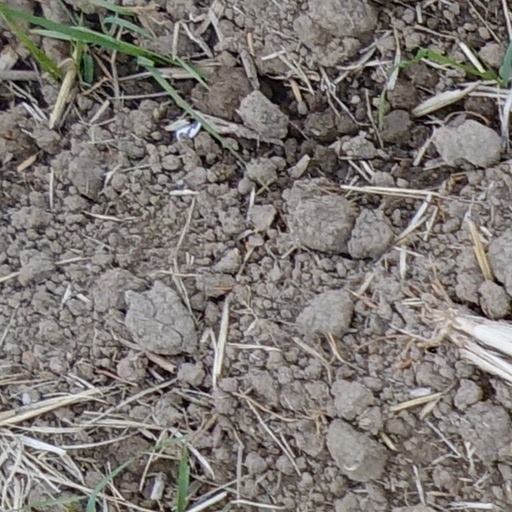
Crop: wheat